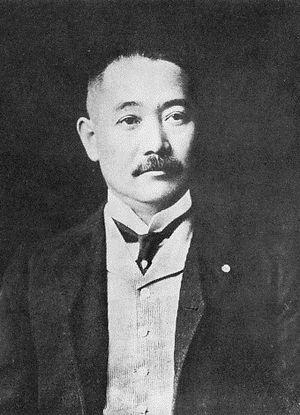
Matsukata Kōjirō, 17 janvier 1865 - 24 juin 1950, est un homme d'affaires et collectionneur d'art japonais. Sa collection d'art français est au cœur du Musée national de l'art occidental à Tokyo.